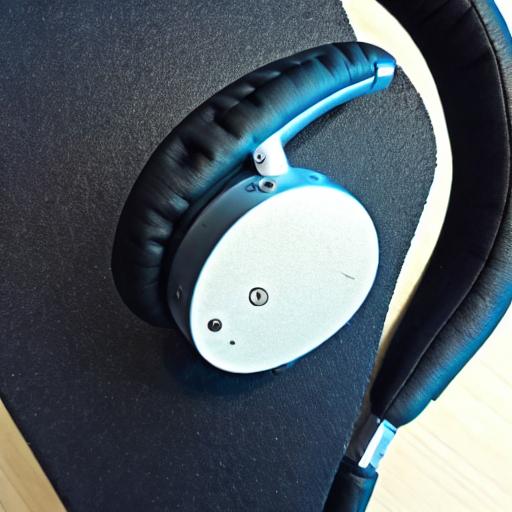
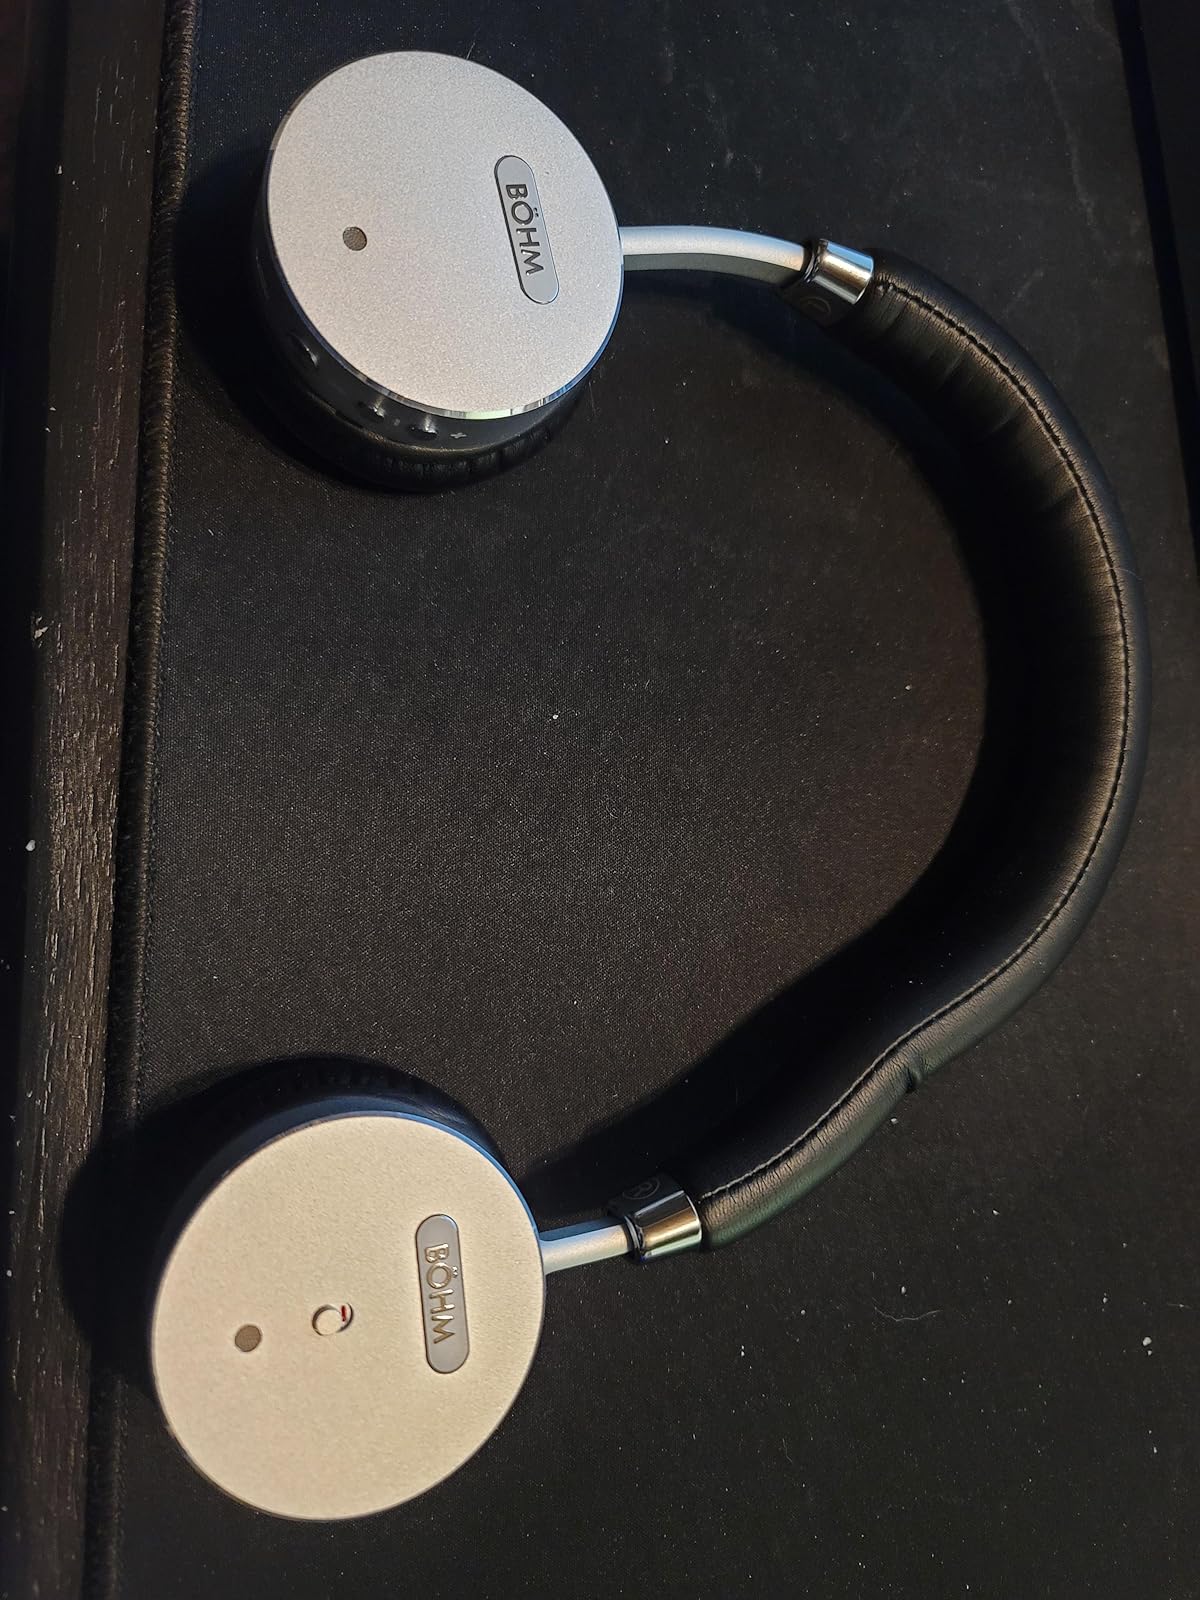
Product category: headphones
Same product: no